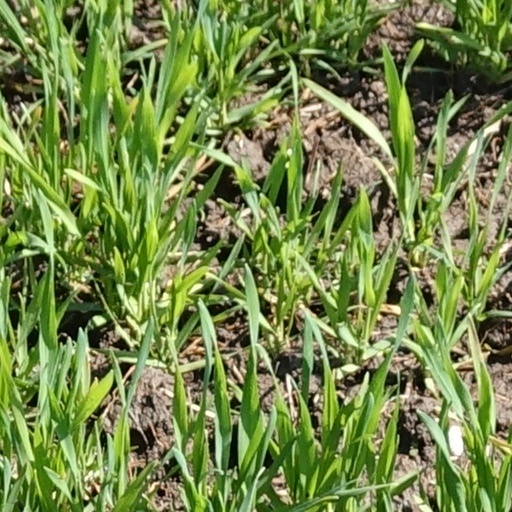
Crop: wheat